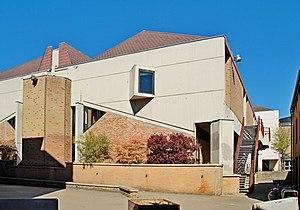
Belgique - Louvain-la-Neuve - Grand-Place - Auditoires Agora - façade occidentale This photo of immovable heritage has been taken in the Walloon Region
La Grand-Place de Louvain-la-Neuve est un espace public urbain situé à Louvain-la-Neuve, section de la ville belge d'Ottignies-Louvain-la-Neuve, en Brabant wallon.